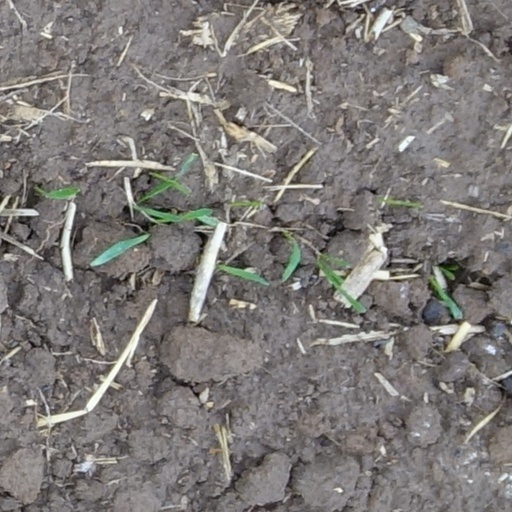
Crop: wheat